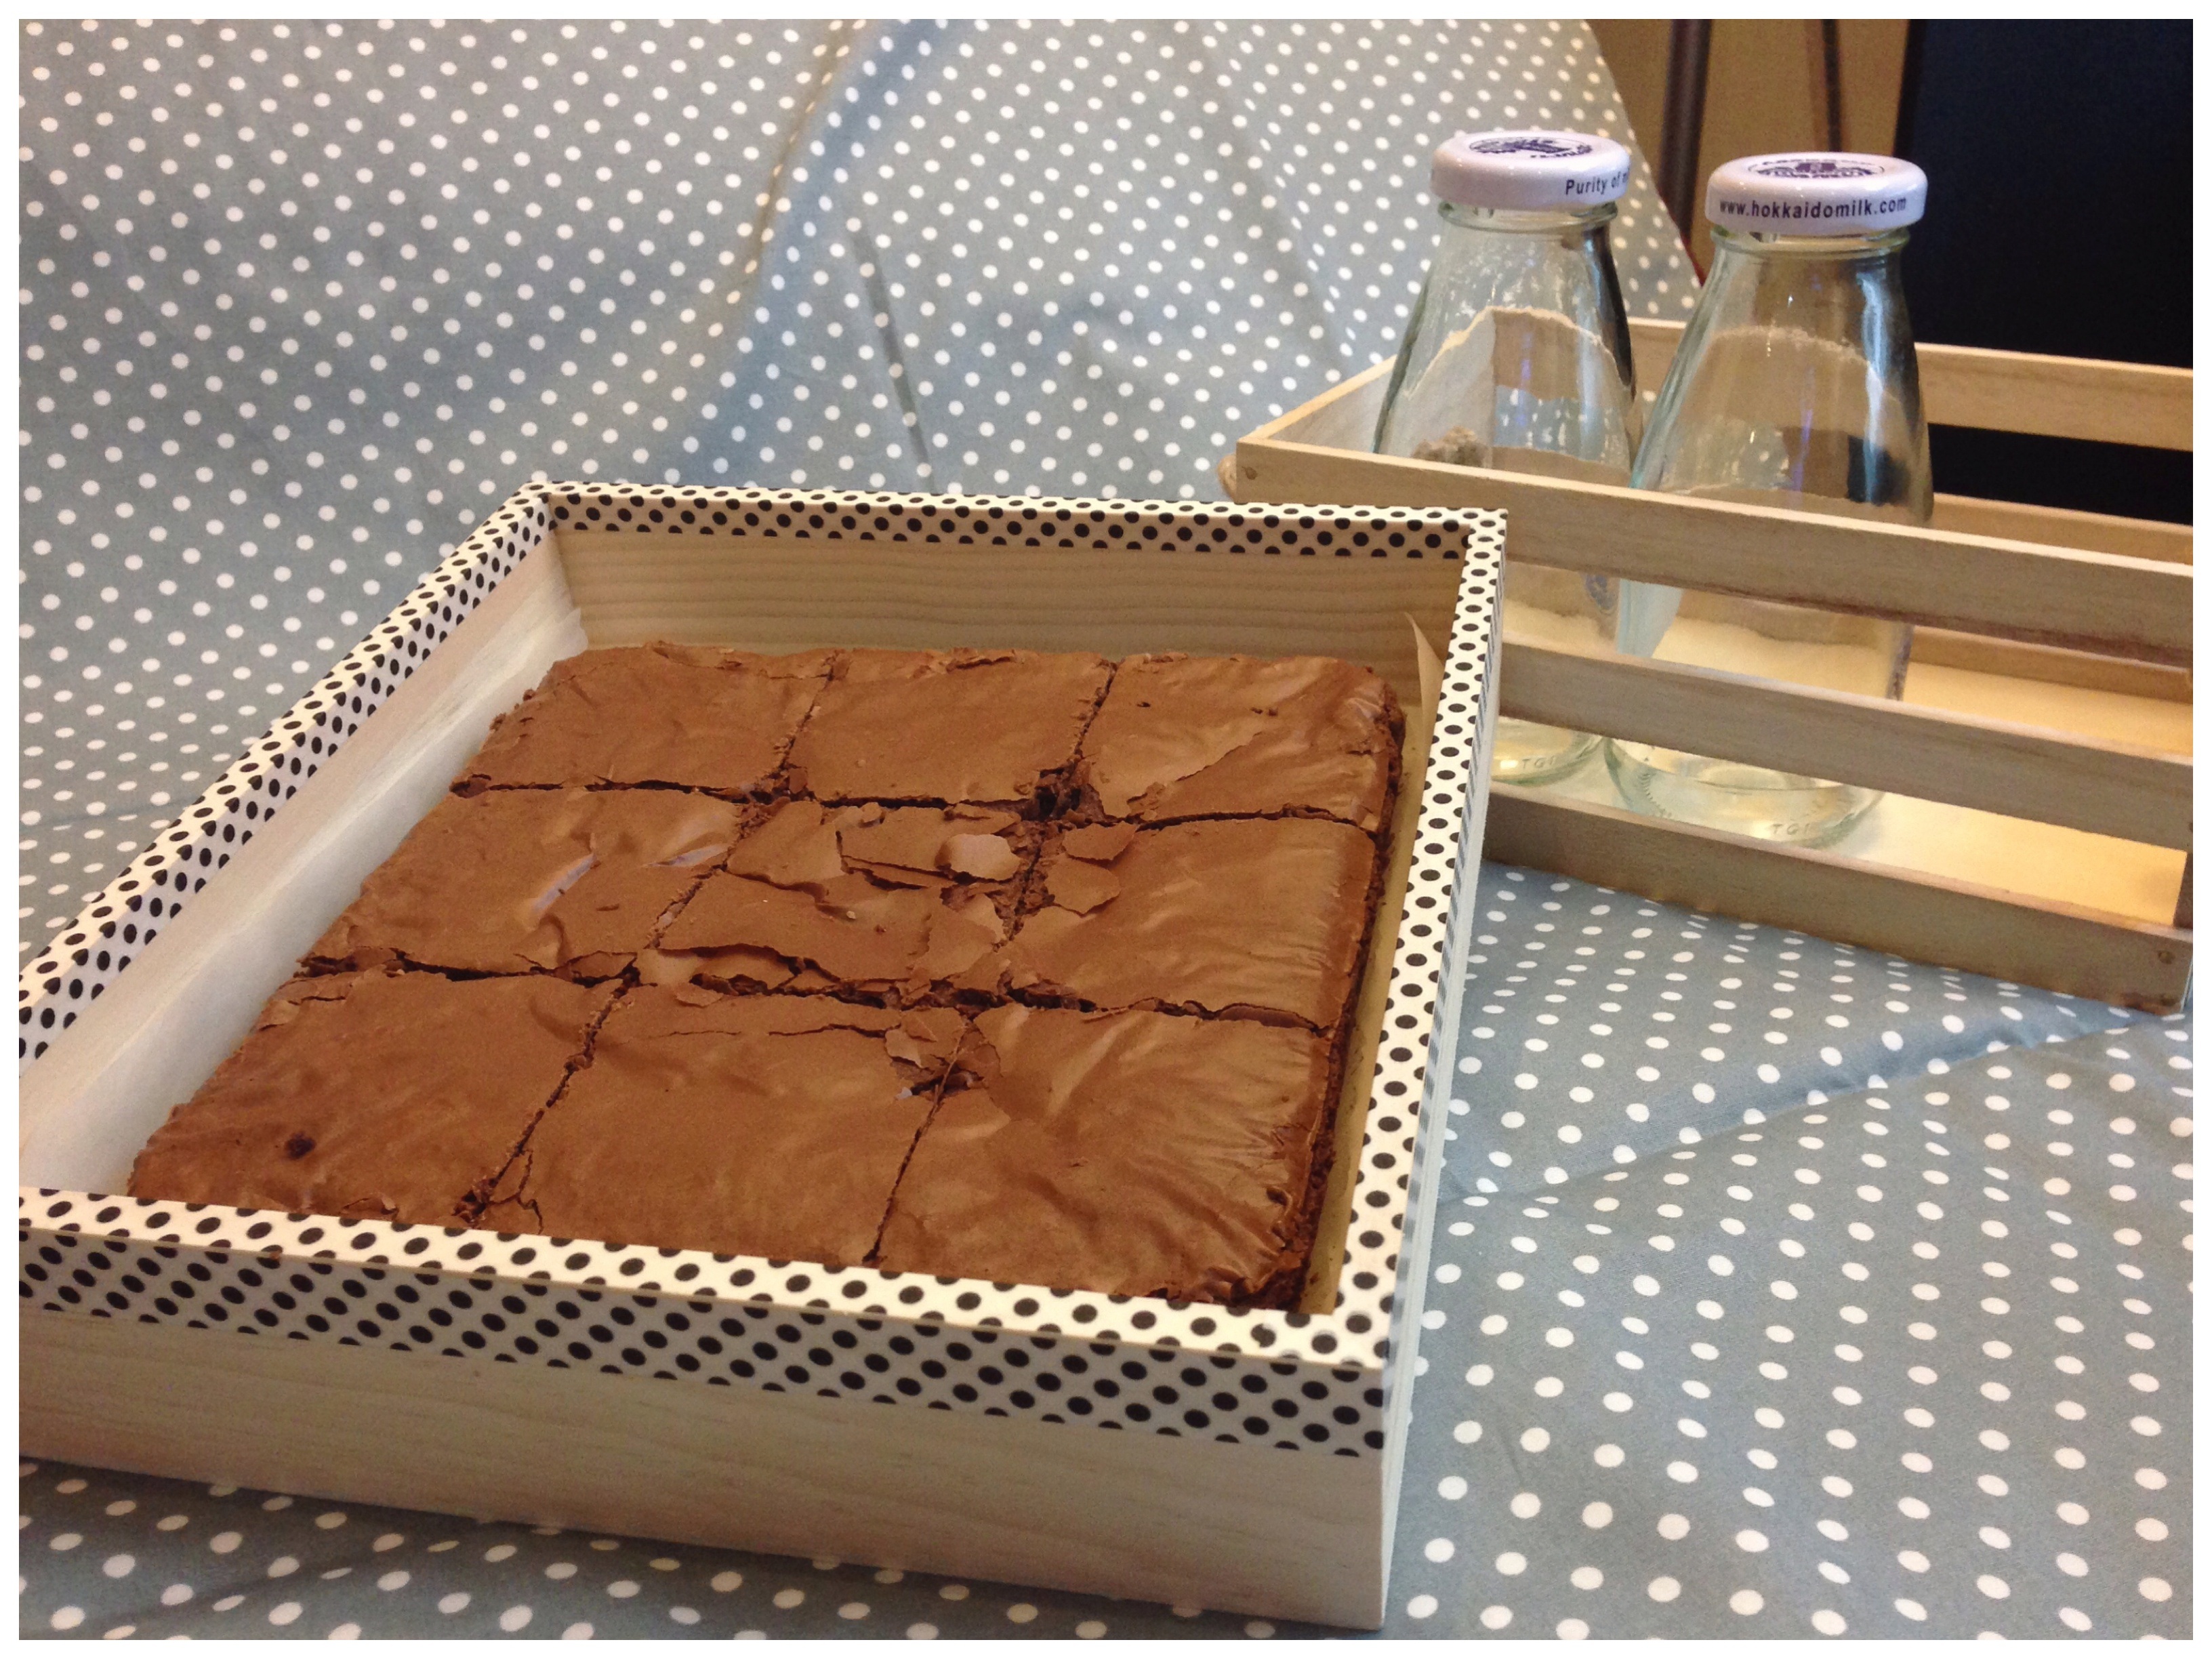
table, wood, sweet, floor, furniture, chocolate, dessert, delicious, cake, homemade, material, fudge, tablecloth, product, rectangle, tasty, brownies, flooring